William Humfreys

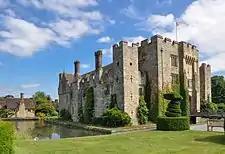
Hever Castle, Kent

He was the only son of ironmonger Nathaniel Humfreys of Candlewick Street, London. His father was the second son of William Ap Humfrey, of Penrhyn, Montgomeryshire. He followed his father into the ironmongery trade of London, and was Master of the Worshipful Company of Ironmongers in 1705. He became an oilman and drysalter in Poultry, London, living afterwards in Bloomsbury Square.